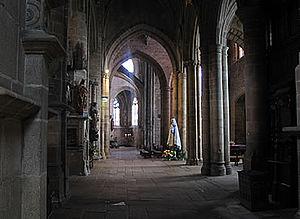
La basilique Notre-Dame de Bon-Secours se situe au cœur de la cité historique de Guingamp, en Bretagne.